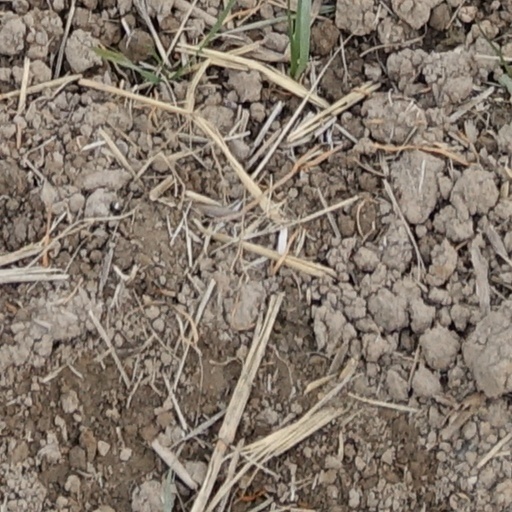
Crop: wheat